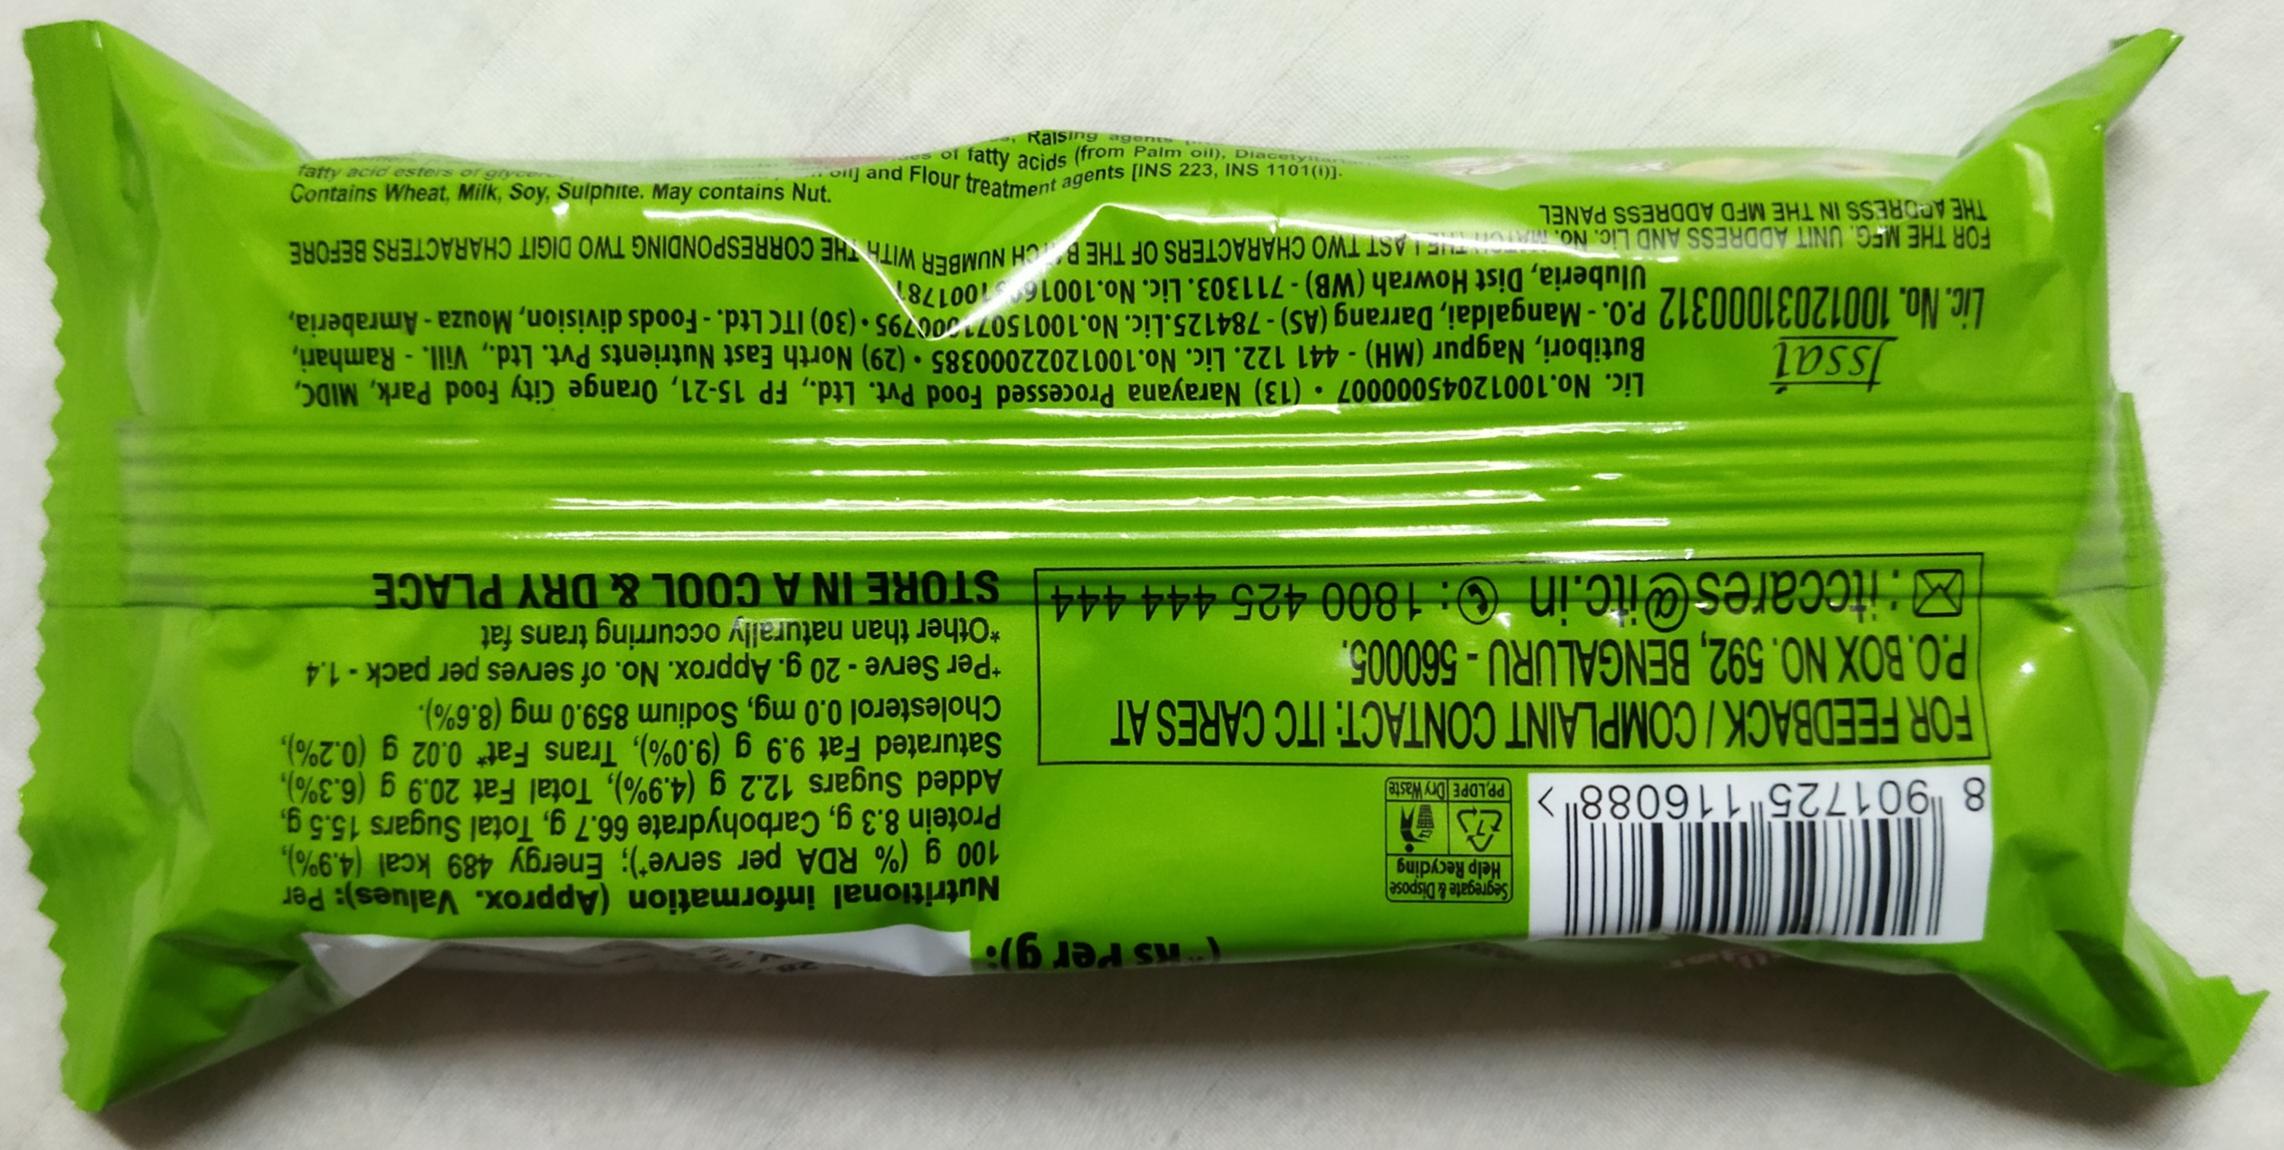
Label: plastics